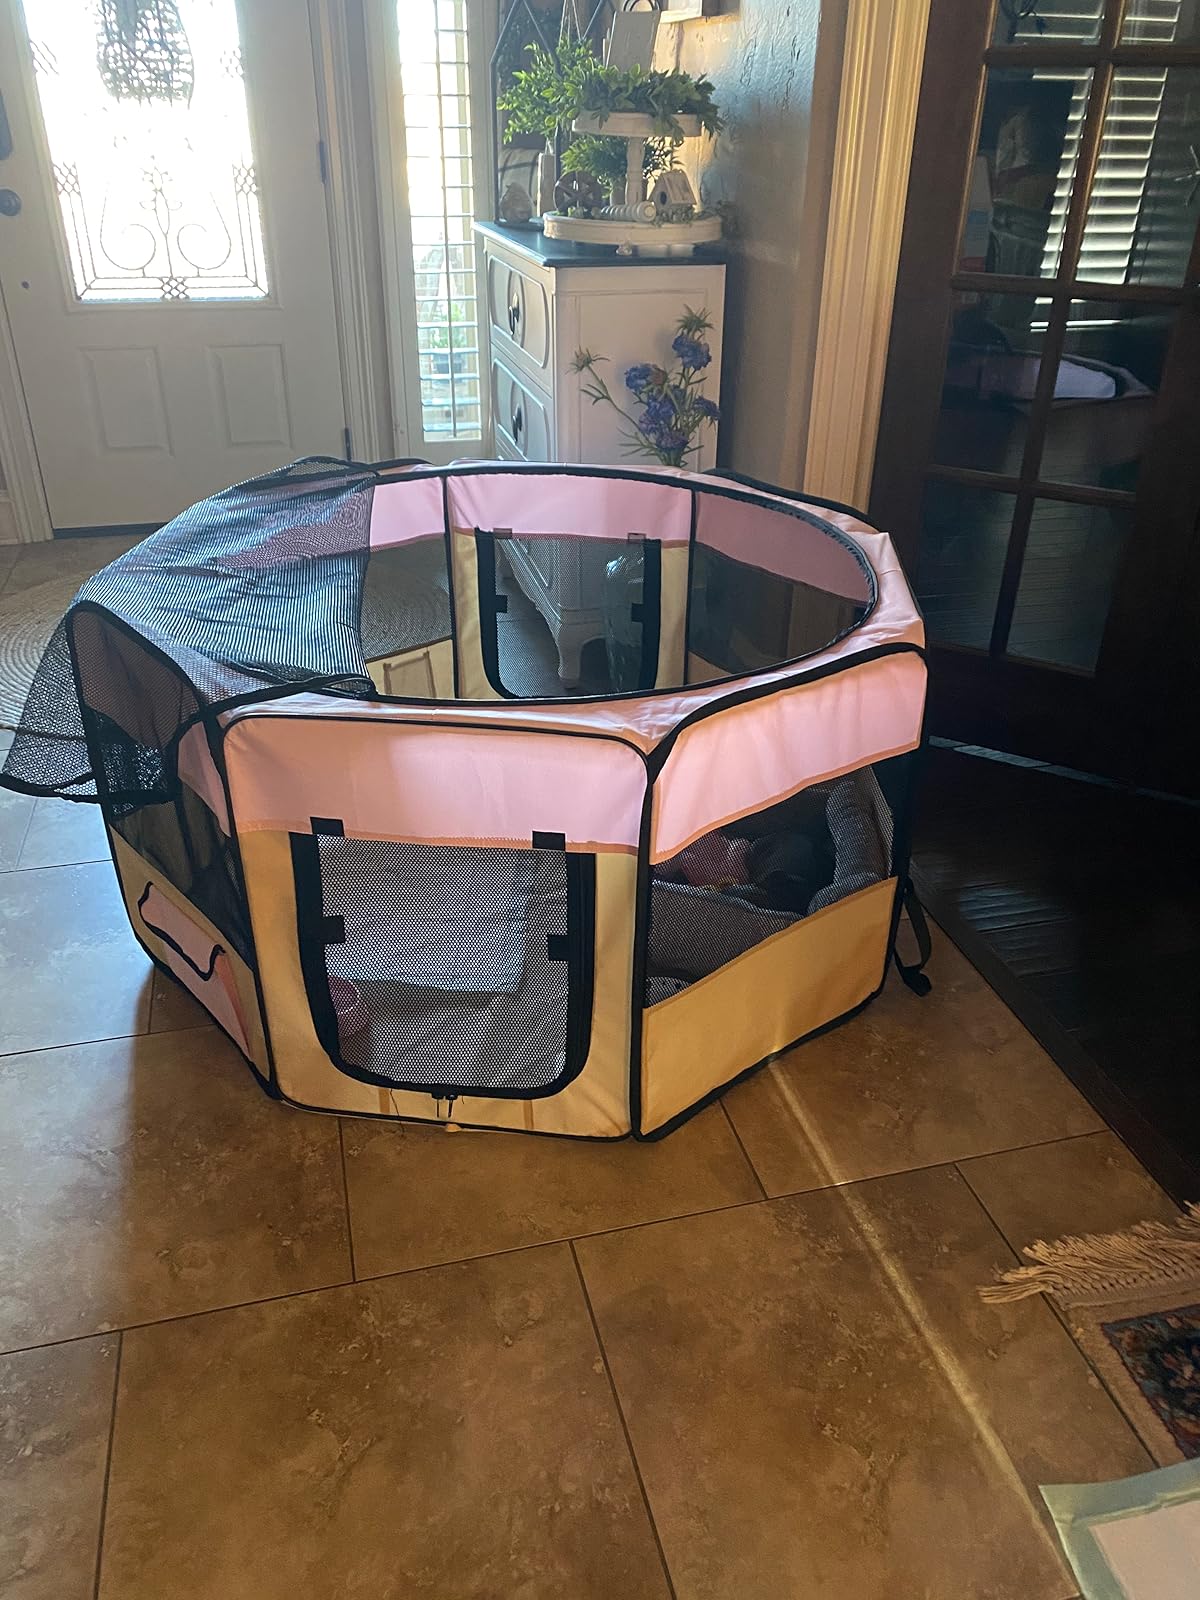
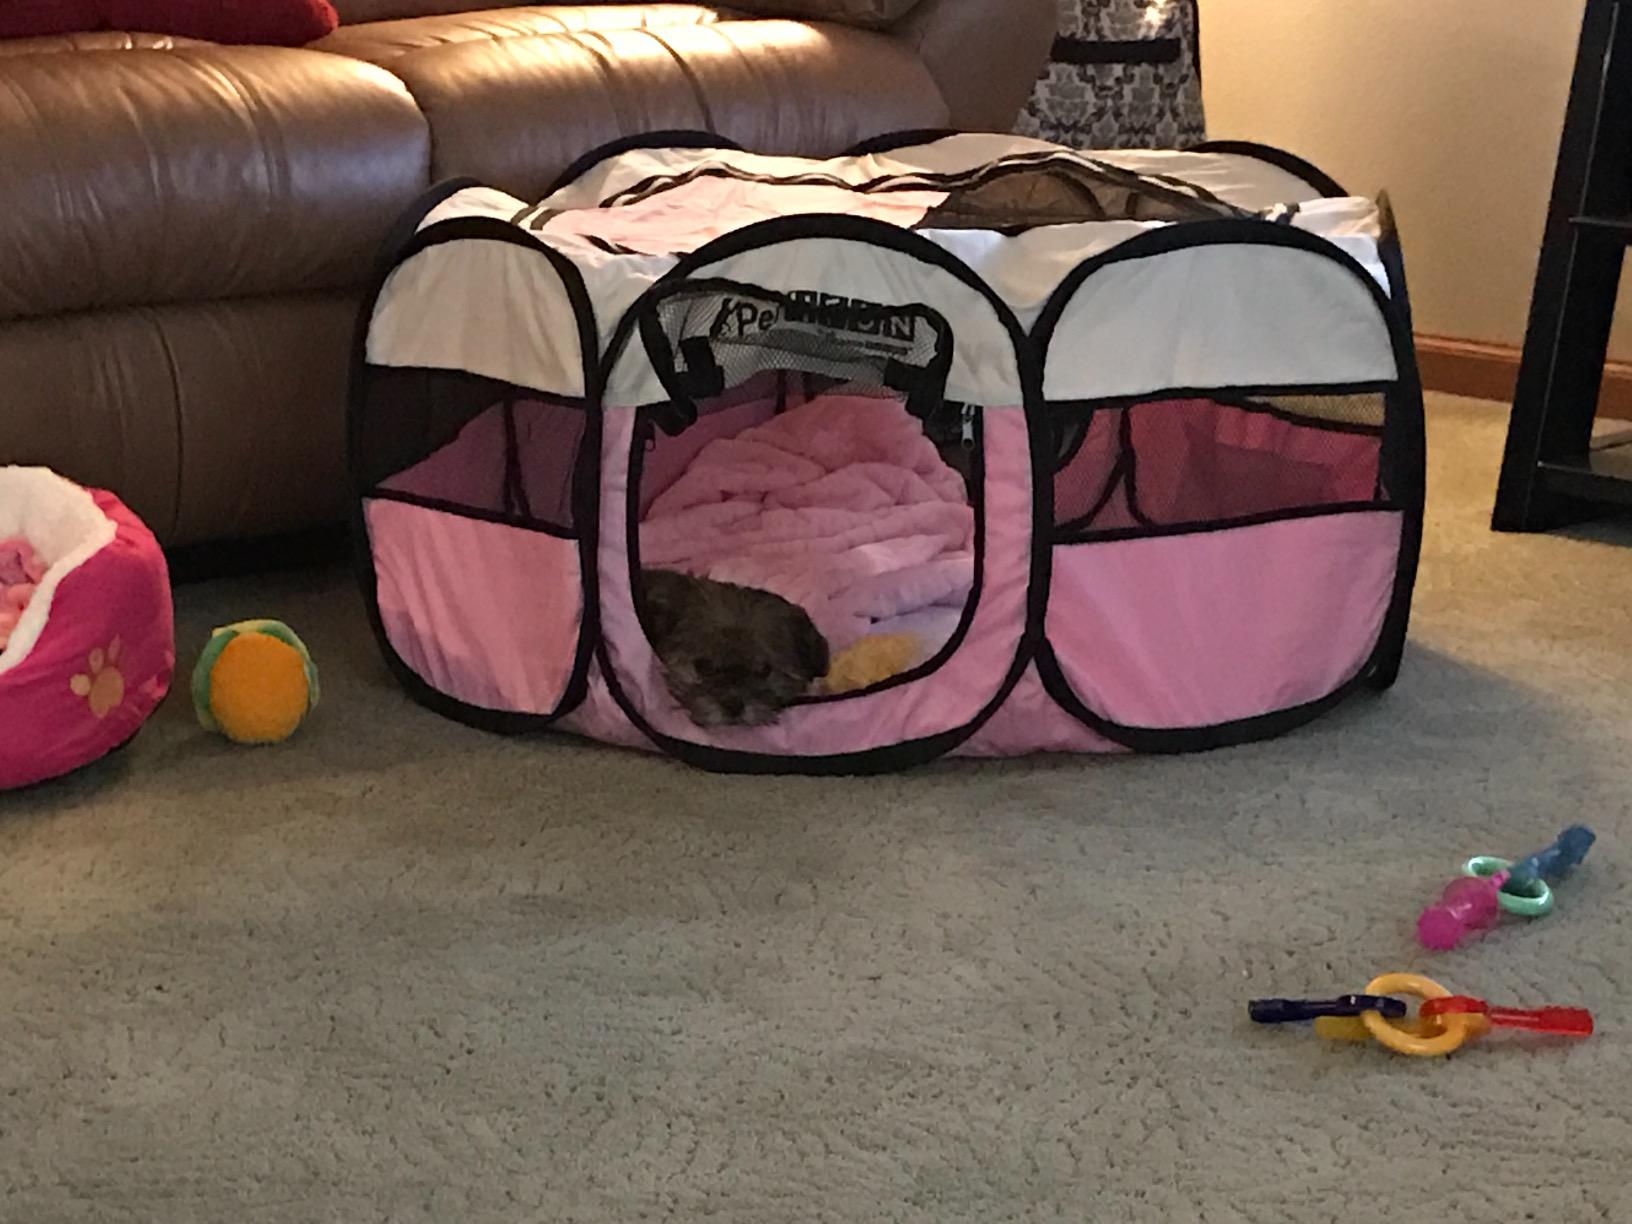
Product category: items_kennel
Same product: no